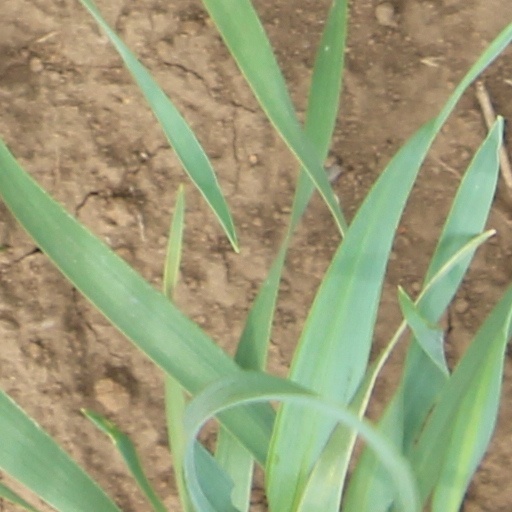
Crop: wheat